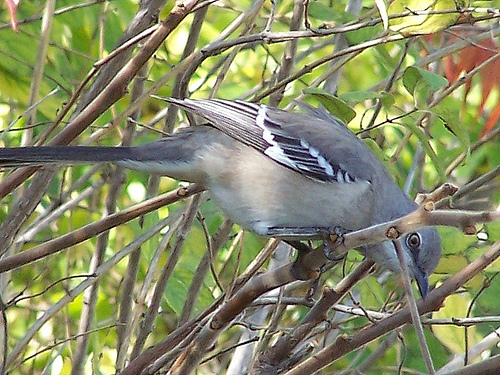
this is a grey and white bird with a small beak.
a small bird with a small head and short, curved beak, and black and white wingbars.
a predominantly grey bird with a white eye ring, and black and white coverts.
this gray bird has white wingbars on black and gray wings, a white eye ring and pointed beak.
this bird is grey white and black in color with a sharp black beak, and black eye rings.
the bird has a grey body and grey head with striped wings, and a grey beak and feet.
this bird has a black bill as well as grey coverts
this particular bird has a belly that is gray and white and a hint of brown
this particular bird has a belly that is gray and white and brown
this bird is grey with white and has a long, pointy beak.
Species: Mockingbird